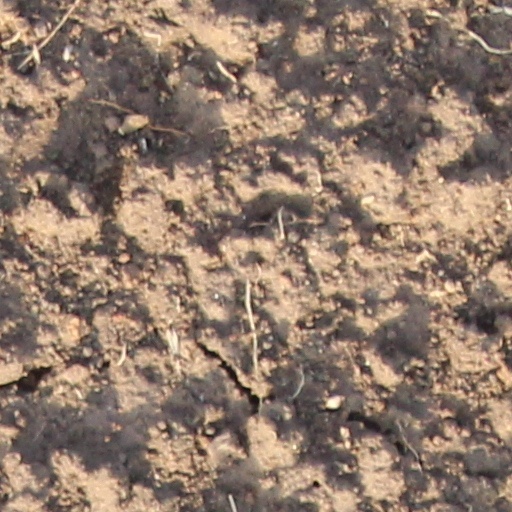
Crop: wheat